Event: Nepal Earthquake
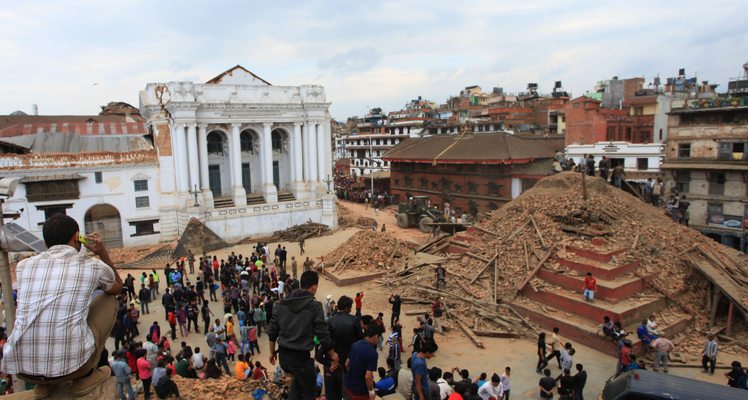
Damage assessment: damage